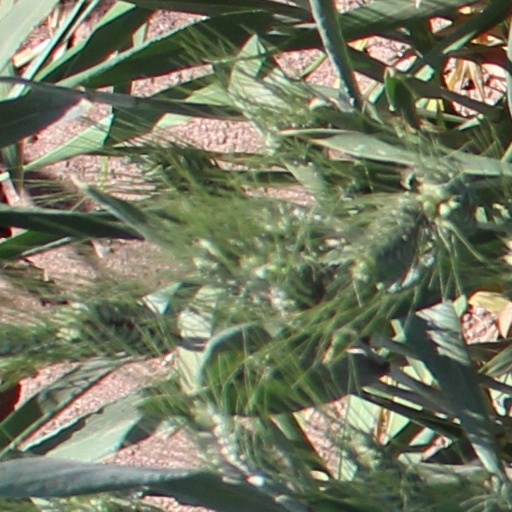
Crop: wheat